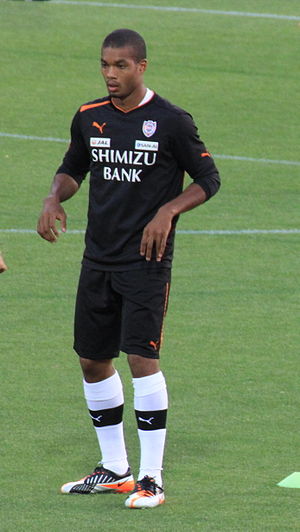
Calvin Jong-a-Pin
Calvin Jong-a-Pin er en hollandsk fodboldspiller, der spiller hos kinesiske Shimizu S-Pulse. Her kom han til fra SC Heerenveen. Tidligere har han spillet i FC Volendam og har været på en lejekontrakt hos Vitesse.